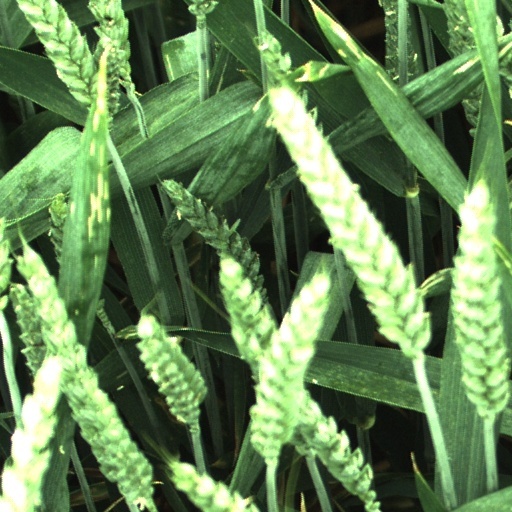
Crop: wheat